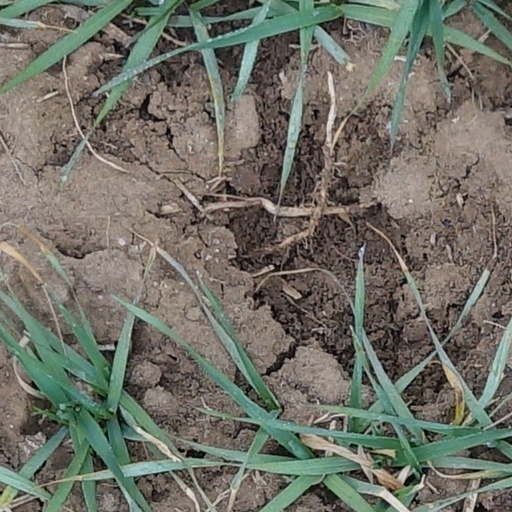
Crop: wheat